Wahlenbergia capillaris

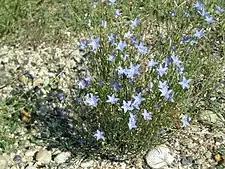
Tufted bluebell habit

"Wahlenbergia capillaris" is a perennial herb with a thickened taproot and a few to many thin, erect, branched stems that grows to a height of about . The leaves are sometimes arranged up to stems and sometimes only near the base of the plant. The leaves are linear, long, wide and often have a few teeth arranged along the edge. The flowers are blue and arranged in cymes, each flower with five sepals joined at the base but with narrow triangular lobes long. The petals are joined at the base to form a narrow bell-shaped tube long with elliptic to egg-shaped lobes long and wide. The style is with three lobes on its end. Flowering mainly occurs between October and March and the capsule is oval or cone-shaped, long and wide.